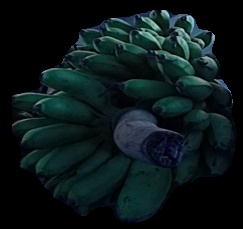
Variety: rasbale
Grade: grade2